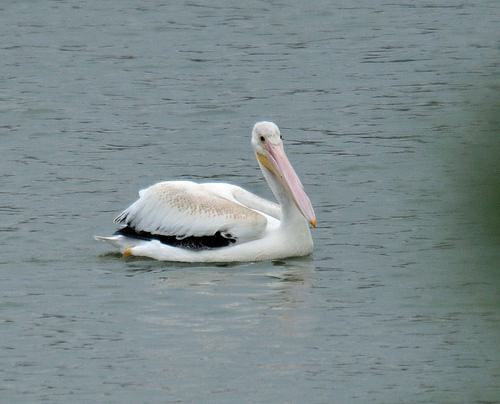
A photo of a white pelican